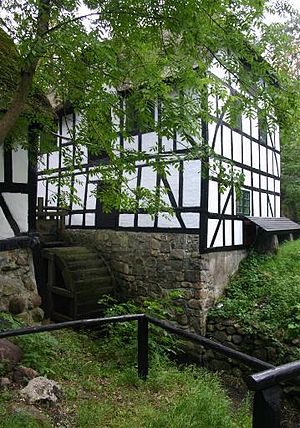
Danmarks førindustrielle bebyggelse / Middelalderen (1050-1536) / Ældre Middelalder: et samfund bygges op (1050-1348) / Møllerne
Vandmølle med overfaldshjul. Skovmøllen syd for Århus.
Danmarks førindustrielle bebyggelse ligger tids- og udviklingsmæssigt mellem den forhistoriske bebyggelse, bopladserne, og den industrielle bebyggelse, der stort set falder sammen med urbaniseringen i Danmark.